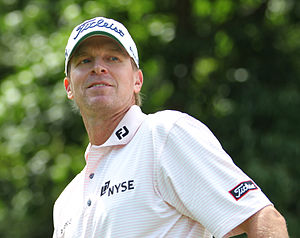
Steve Stricker
"Steven ""Steve"" Stricker er en amerikansk golfspiller, der står noteret for ni PGA Tour-sejre gennem sin karriere. Hans bedste resultat i en Major-turnering er en 2. plads, som han opnåede ved US PGA Championship tilbage i 1998.